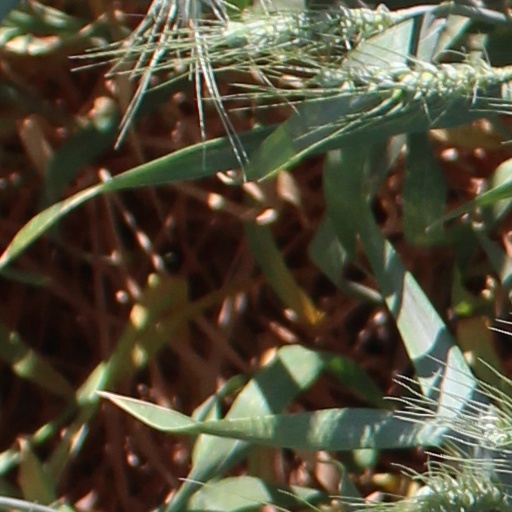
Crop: wheat